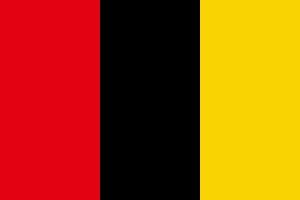
La Coalition pour la défense de la République et de la démocratie fut, de 1992 à 1994, un parti politique rwandais. Elle faisait partie de l'Alliance pour le renforcement de la démocratie, à laquelle adhéraient également le MRND, le PECO, le PARERWA et le PADER.